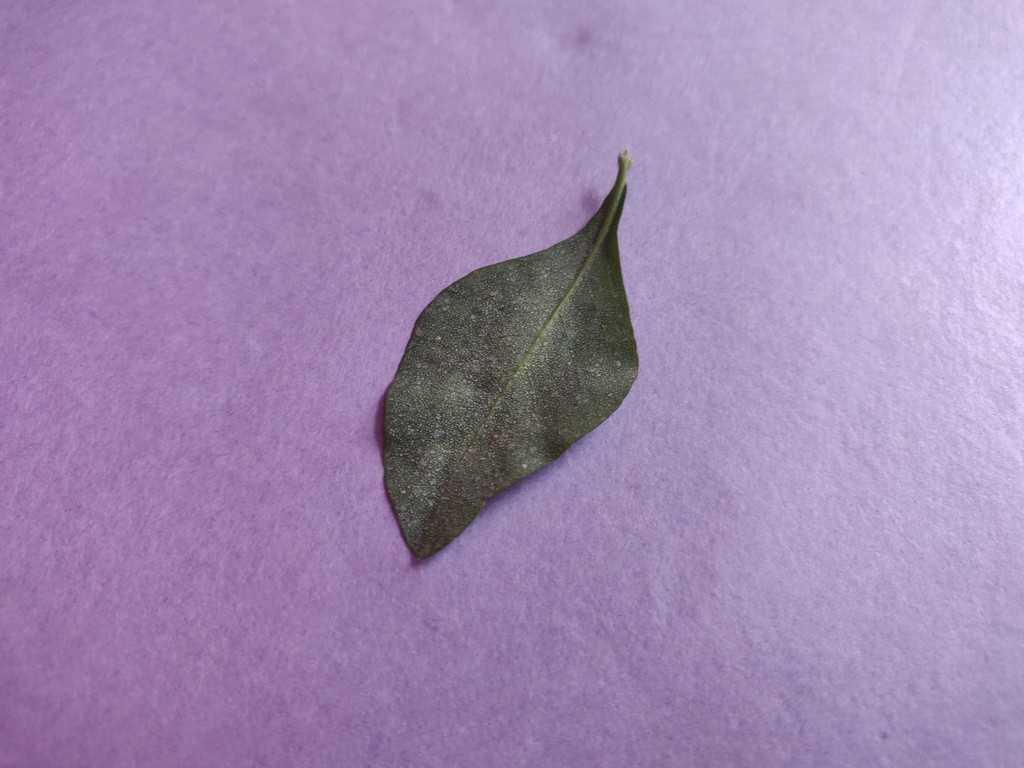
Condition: Unhealthy
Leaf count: single
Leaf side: back